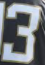
Number: 3